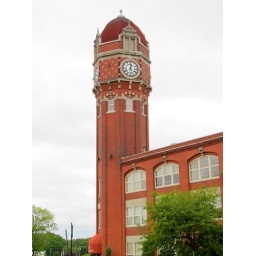
This 135-foot-tall clock tower in Chelsea, Michigan was built in 1907 by the Glazier Stove Company.